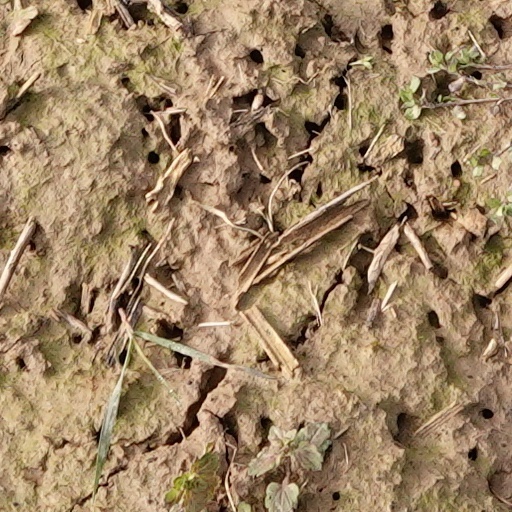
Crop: wheat